Pat McDonald (actress)

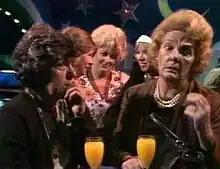
Pat McDonald pictured right with Bunney Brooke, in "Number 96"

Patricia Ethell McDonald (1 August 1921 – 10 March 1990) was an Australian actress of radio, stage and screen, primarily in small screen.